Assheton Pownall

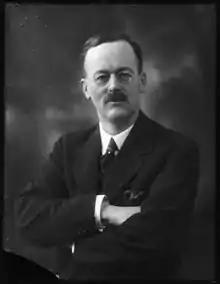
Assheton Pownall

Lieutenant-Colonel Sir Assheton Pownall (3 October 1877 – 29 October 1953) was a British Conservative Party politician who served as member of parliament for Lewisham East from 1918 to 1945.